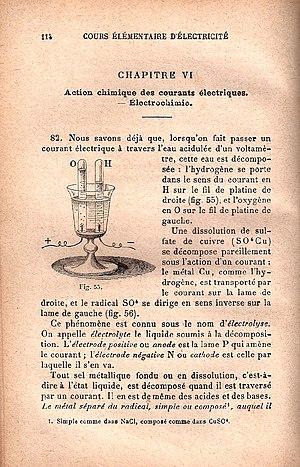
Claude Lebois, Cours d'électricité, chap VI, p. 114.
Claude Lebois, élève de l'école de Cluny puis professeur de sciences, est un pionnier de l'enseignement technique.